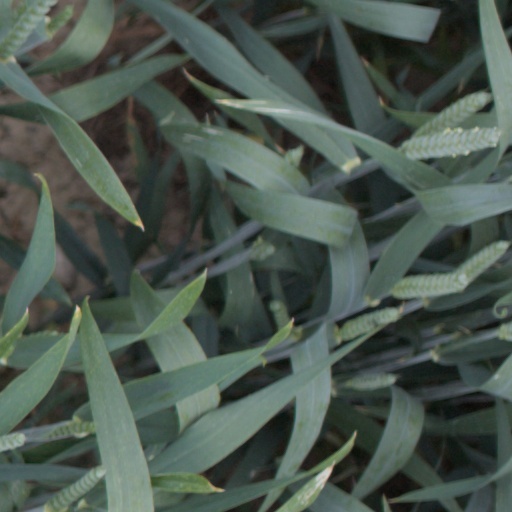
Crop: wheat